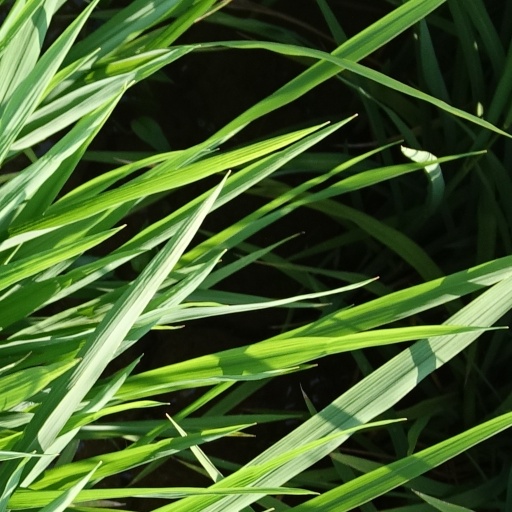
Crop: rice